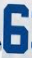
Number: 6